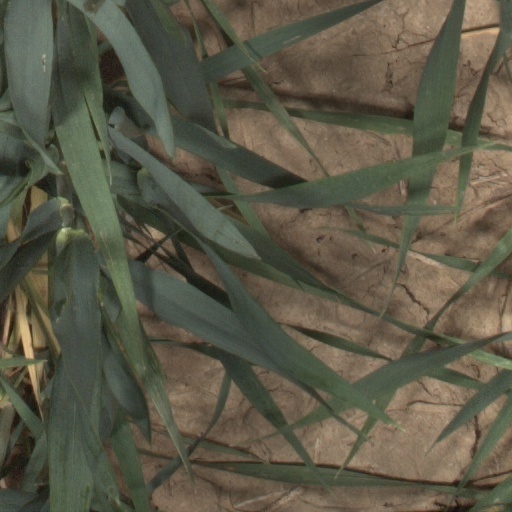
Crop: wheat